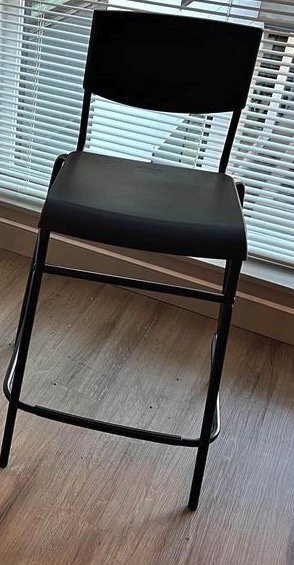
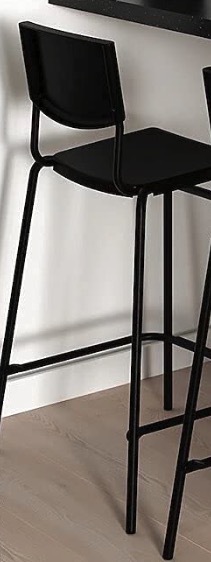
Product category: stool
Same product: yes